Charles Gleyre

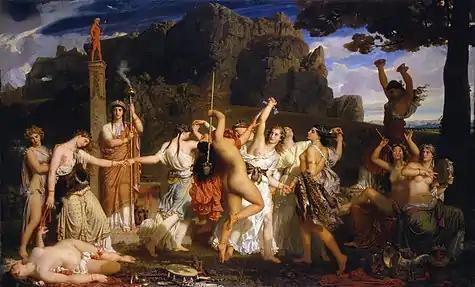
"La Danse des bacchantes", 1849 (Cantonal Museum of Fine Arts)

In spite of the success of these first ventures, Gleyre retired from public competition, and spent the rest of his life in quiet devotion to his artistic ideals, neither seeking the easy applause of the crowd, nor turning his art into a means of aggrandizement and wealth. After 1845, when he exhibited the "Separation of the Apostles", he contributed nothing to the Salon except the "La Dance des bacchantes" in 1849. Yet he worked steadily and was productive. He had an "infinite capacity of taking pains", and when asked by what method he attained to such marvelous perfection of workmanship, he would reply, "En y pensant toujours". Many years often intervened between the first conception of a piece and its embodiment, and years not infrequently between the first and the final stage of the embodiment itself. A landscape was apparently finished; even his fellow artists would consider it done; Gleyre alone was conscious that he had not "found his sky".